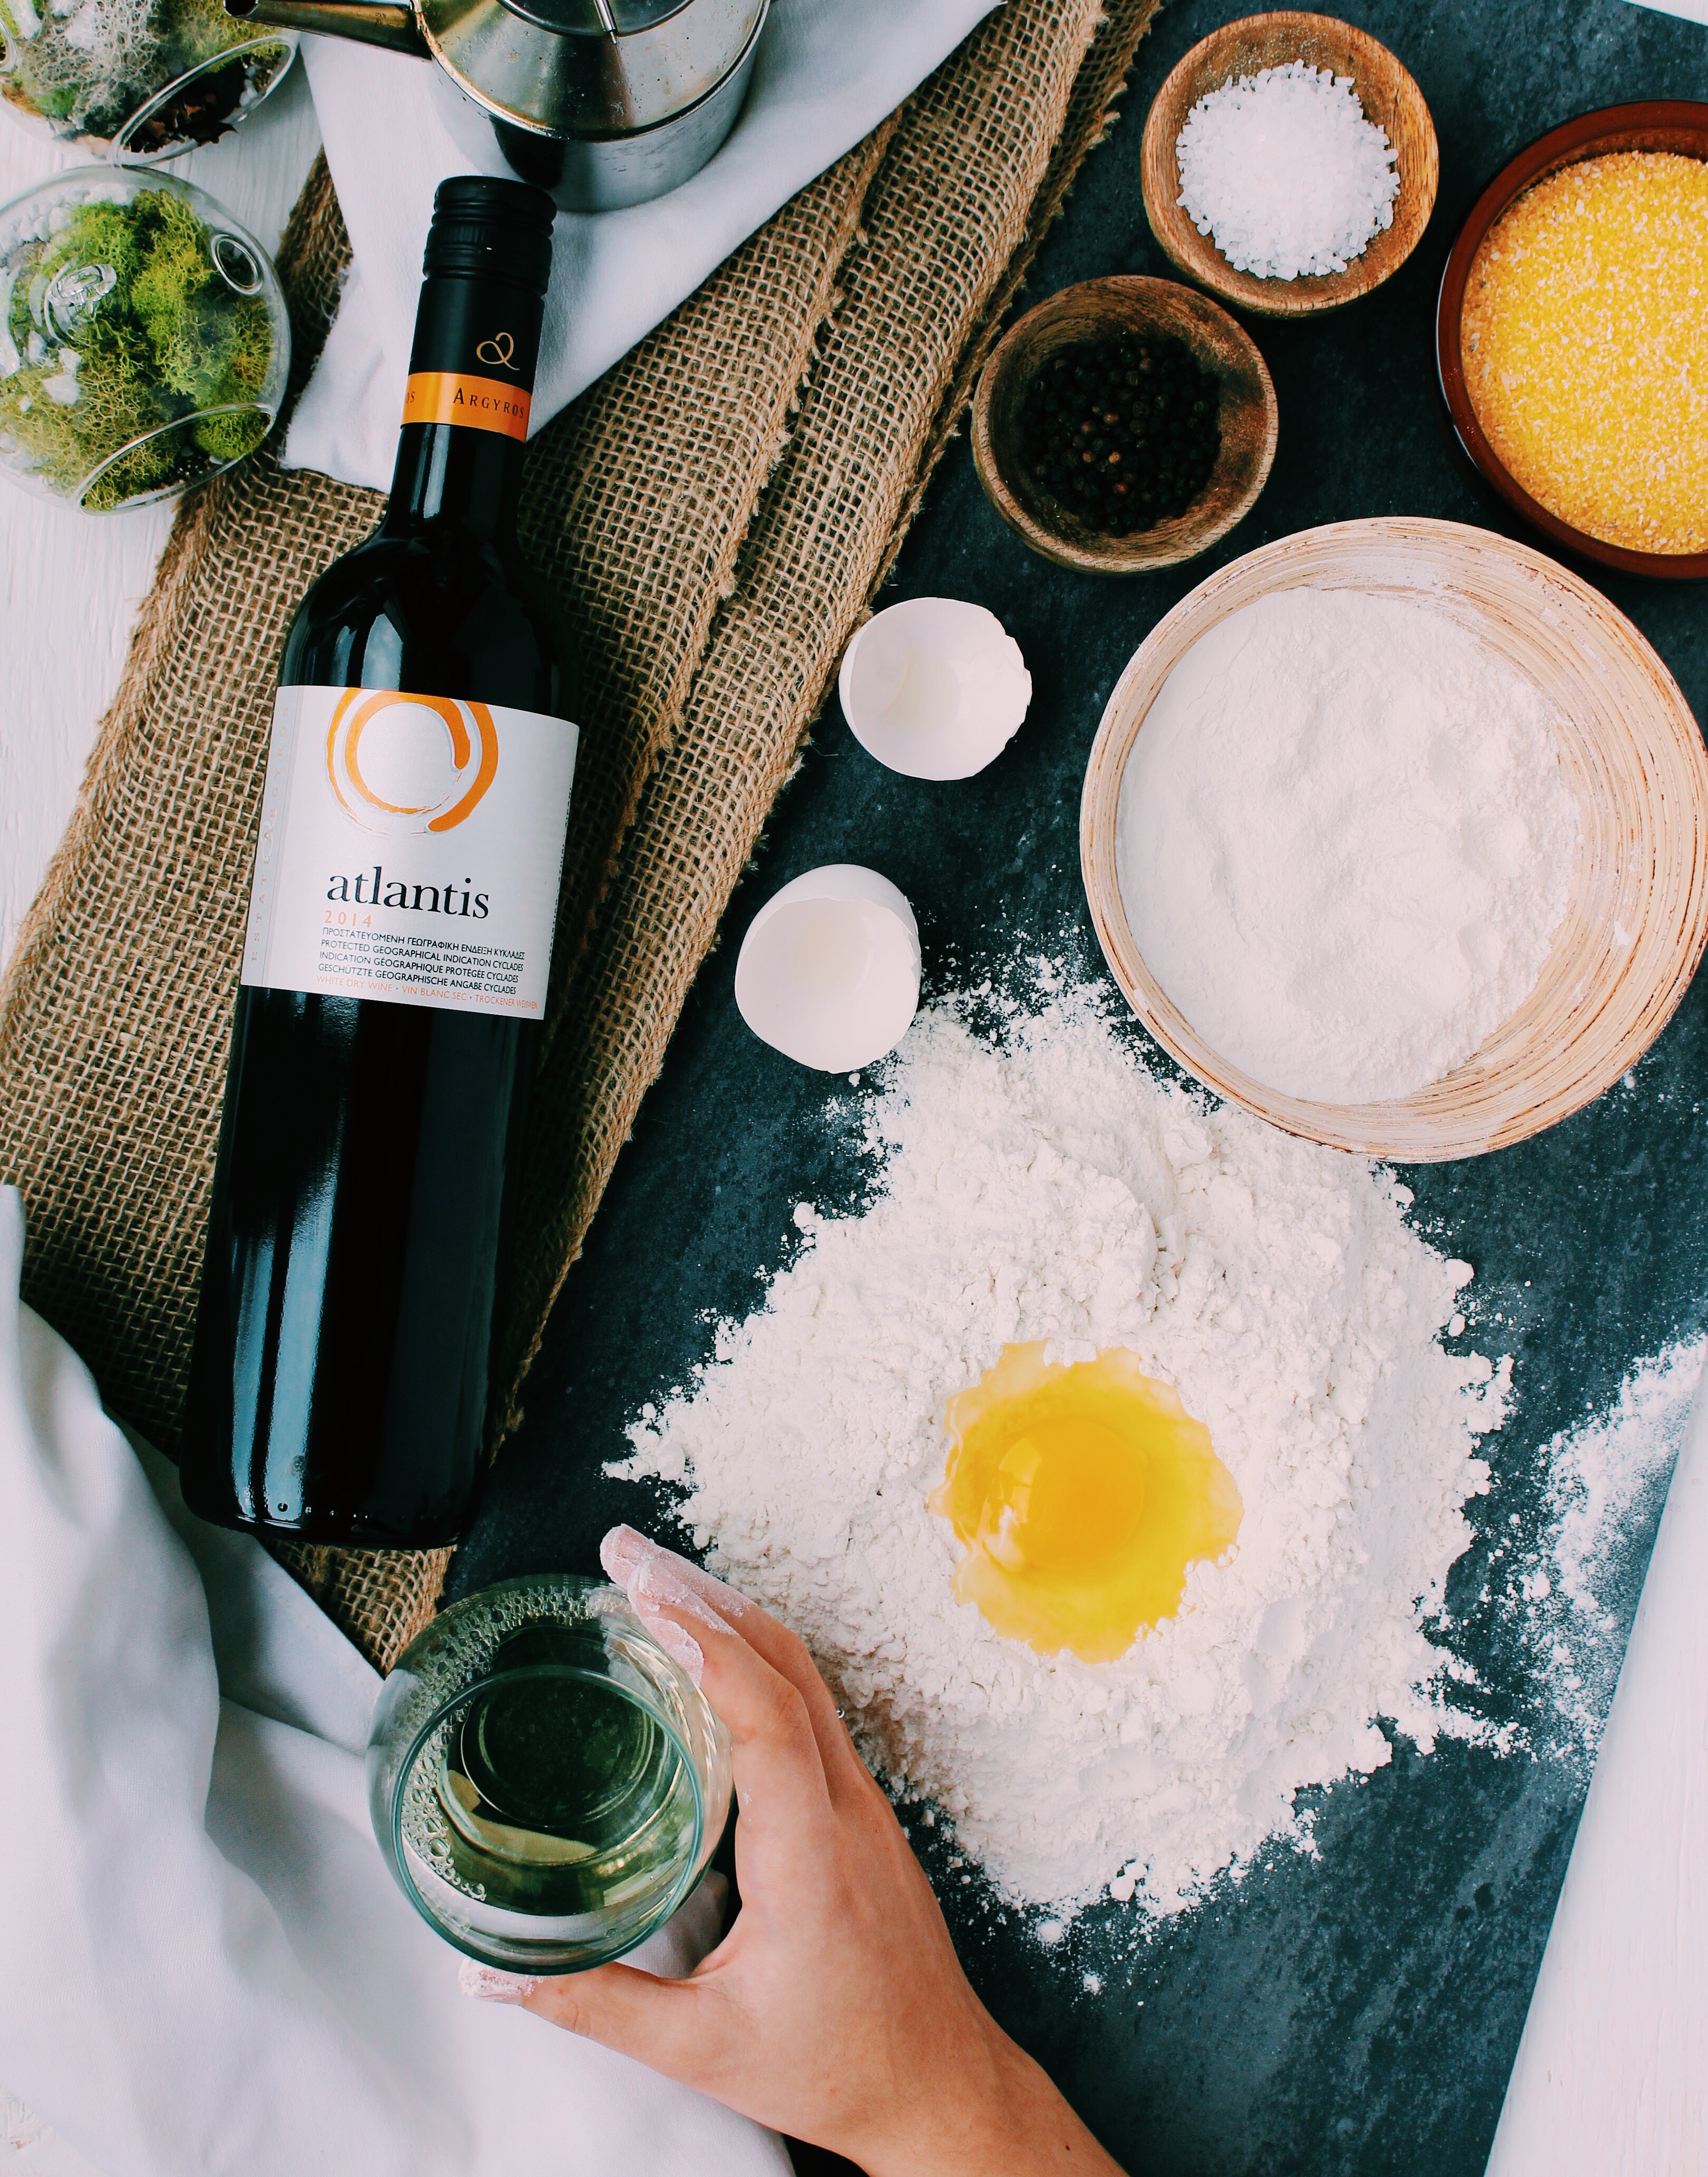
wine, food, green, cooking, flavour, color, corn, kitchen, rice, chef, egg, sugar, ingredients